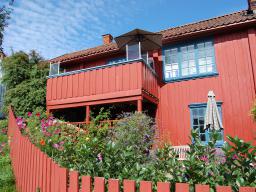
Label: Background_without_leaves